Battle of Mackinac Island (1814)

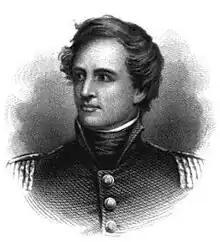
After two days of naval bombardment, Lt Col George Croghan decided to land his force on the north side of the island, and work his way through the woods to attack the British positions.

In 1814, the Americans attempted to retake the island as part of a larger campaign designed to sever the fur trading alliance between the British and the Natives in the northwestern states and territories. The United States Secretary of the Navy, William Jones, supported an attack on Mackinac as this would provide employment for the vessels of the American squadron on Lake Erie, which otherwise would have little further useful part to play in the war. The expedition to recover Mackinac was prepared at Detroit, and Brigadier General Duncan McArthur established Fort Gratiot at the southern end of Lake Huron as an advanced base.